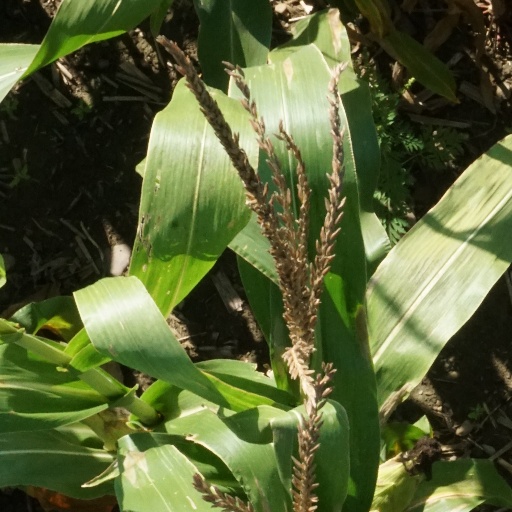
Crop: maize; corn